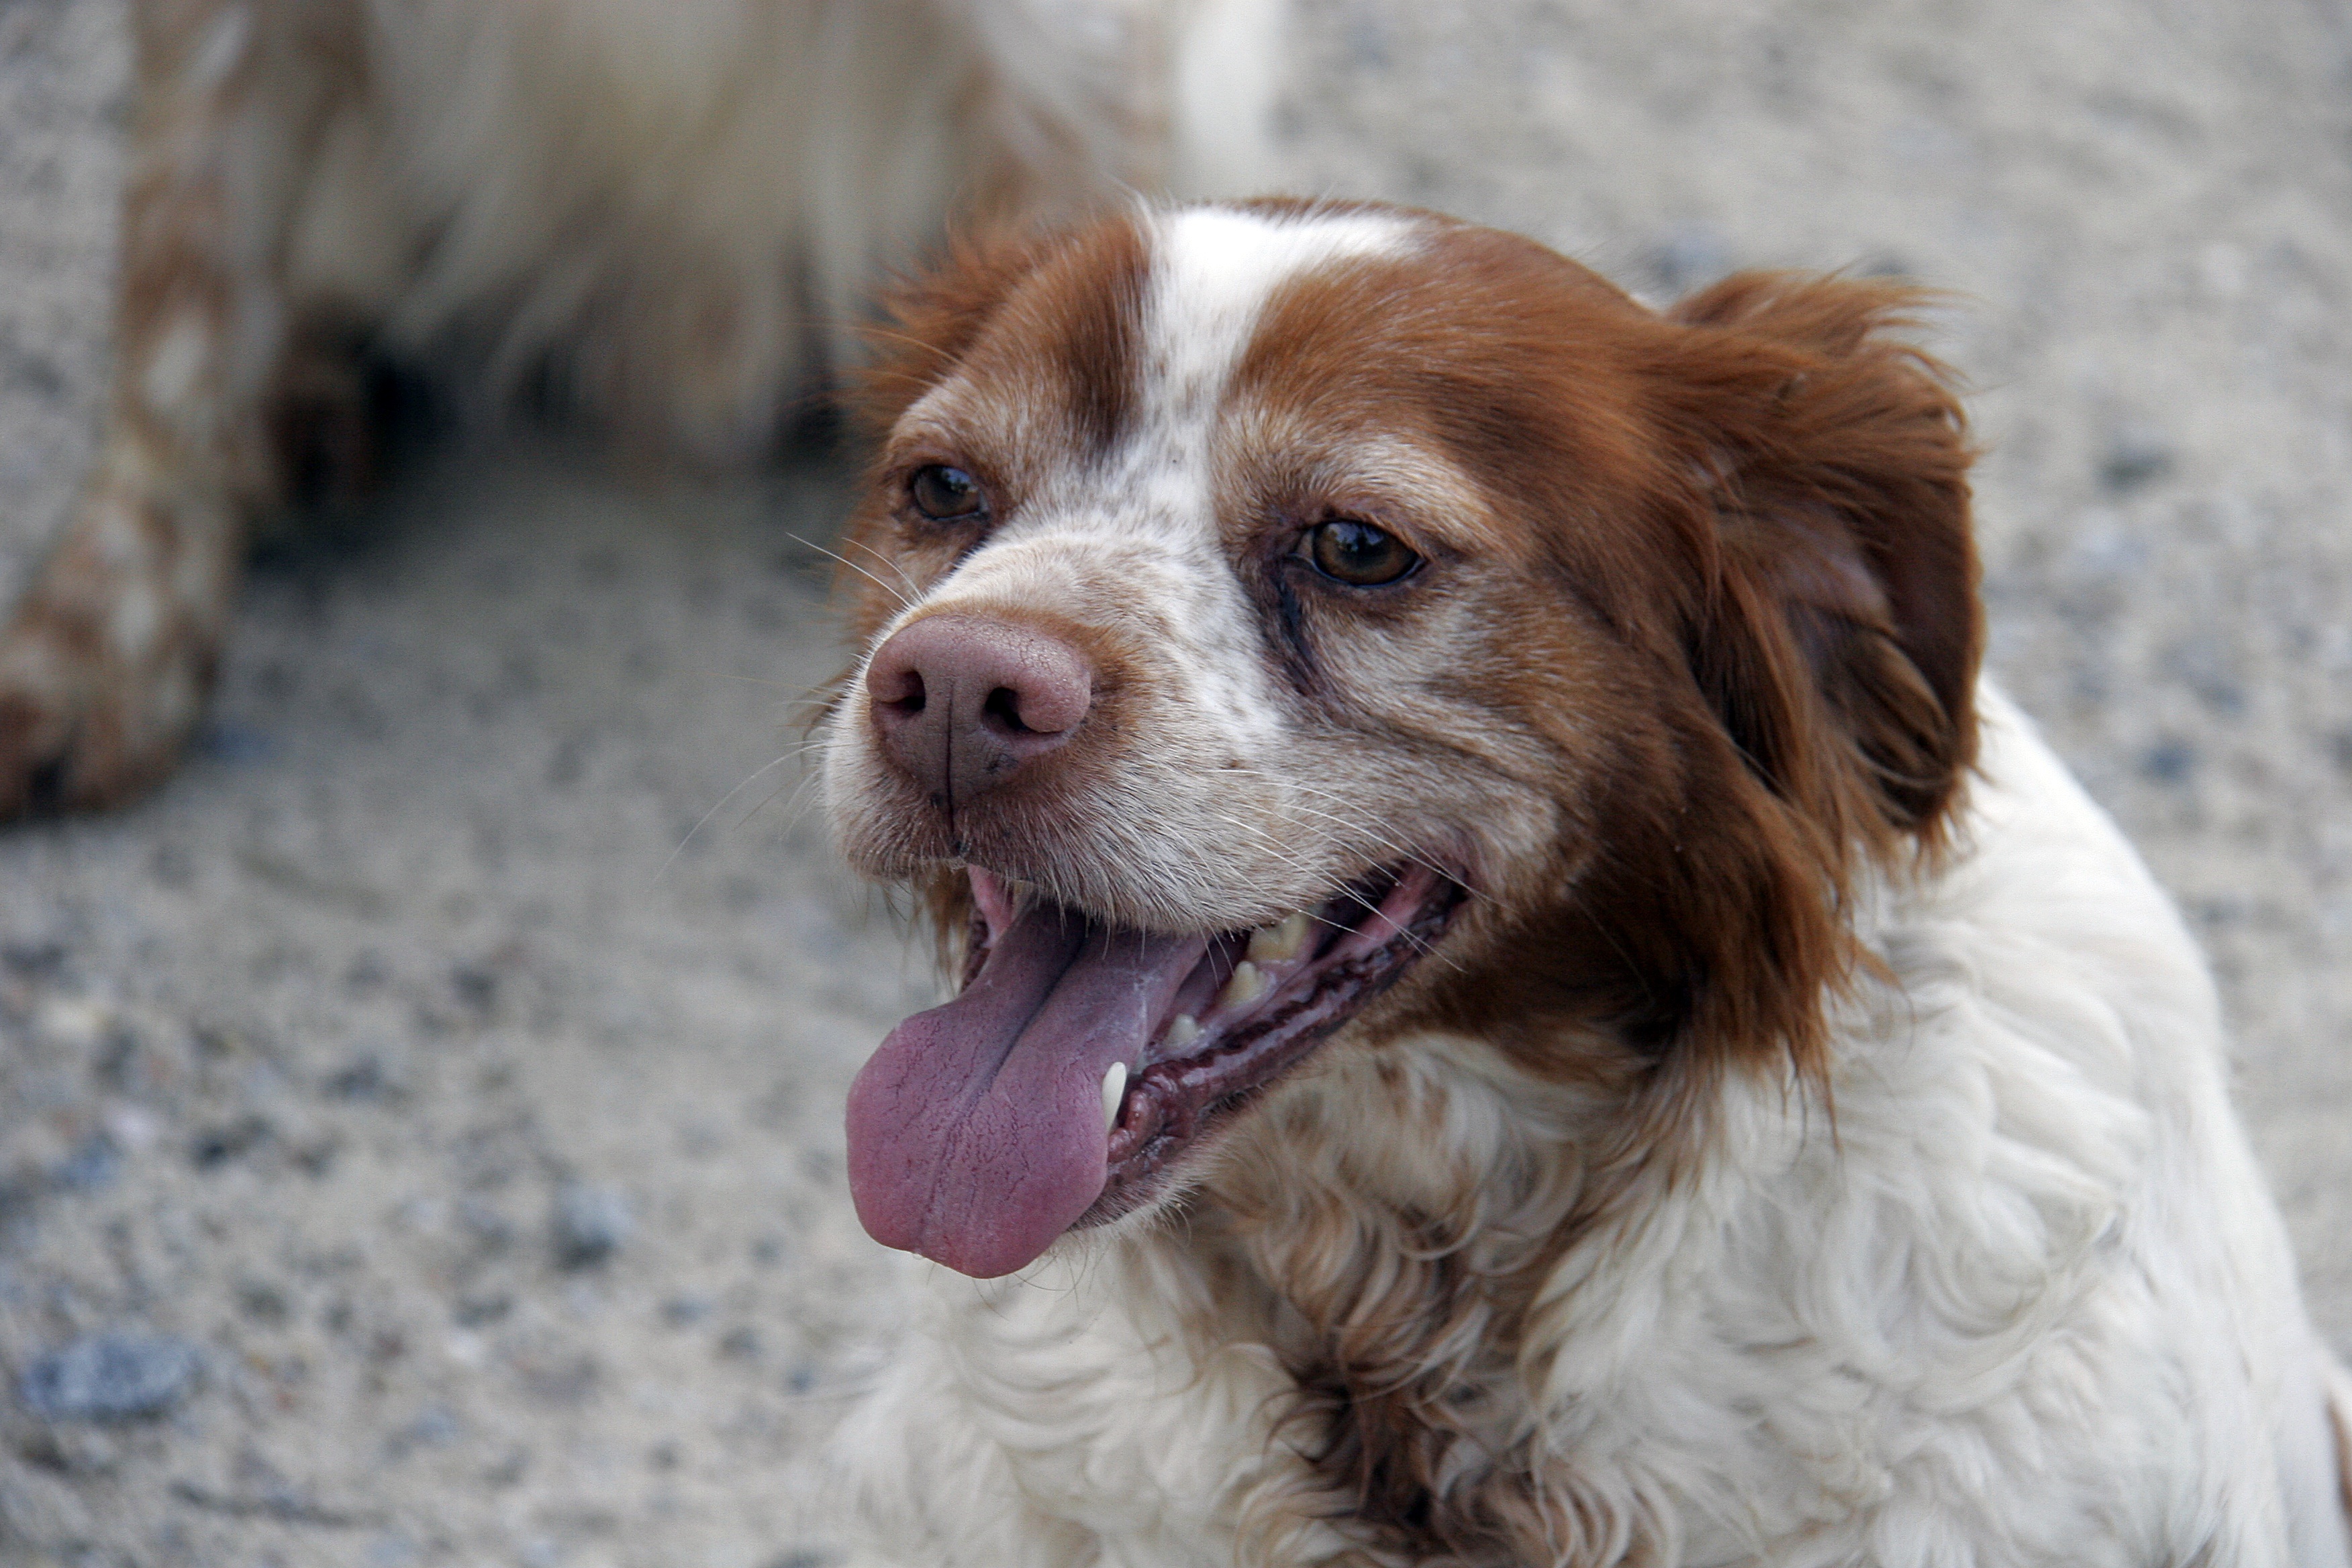
puppy, dog, animal, pet, mammal, spaniel, hunting dog, animals, vertebrate, pause, dog breed, brittany, king charles spaniel, dog like mammal, dog crossbreeds, kooikerhondje, english springer spaniel, drentse patrijshond, french spaniel, cavachon, welsh springer spaniel